Humanimal (film)

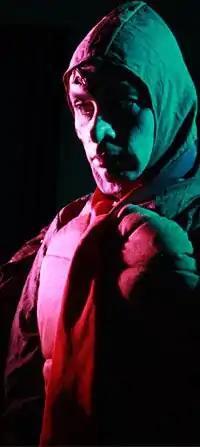

Humanimal is a 2009 Chilean film by Francesc Morales. The film is a fantasy horror film set on a world where animals have taken over humans. It depicts the story of how an innocent Turtle becomes corrupt, as he is exposed to sex and violence. The cast includes recognized Chilean actors such as Ramón Llao, Jenny Cavallo and Sebastián Layseca. Because most characters are animals, the film has absolutely no dialog, so it is considered one of the few modern silent films.